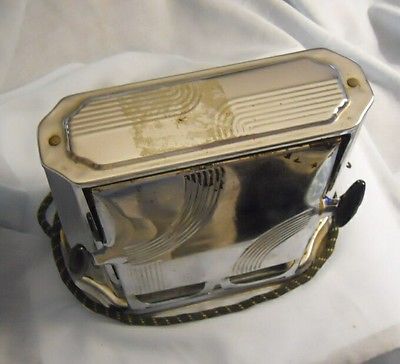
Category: toaster